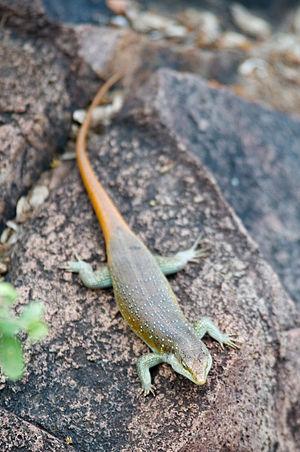
Platysaurus intermedius est une espèce de sauriens de la famille des Cordylidae.
Platysaurus est un genre de sauriens de la famille des Cordylidae.